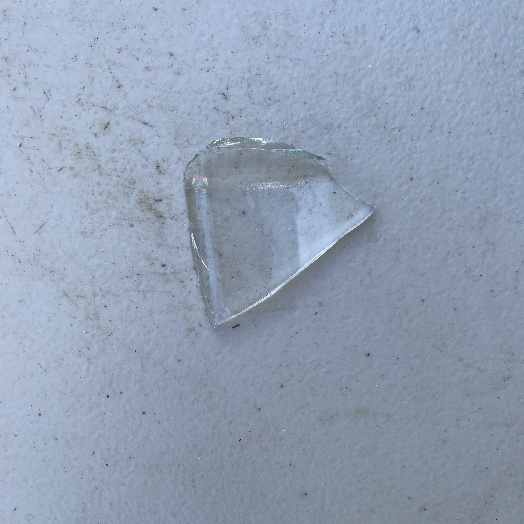
Label: Glass